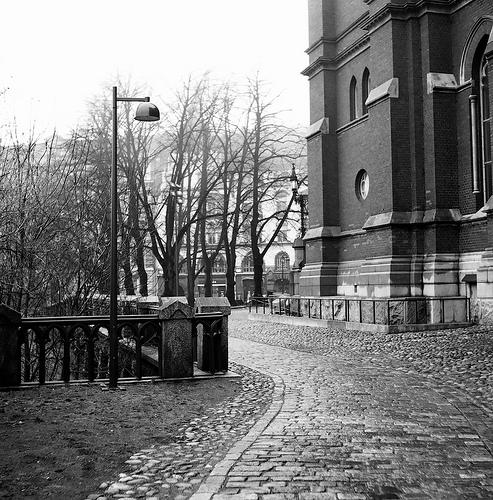
Weather: snow or frosty